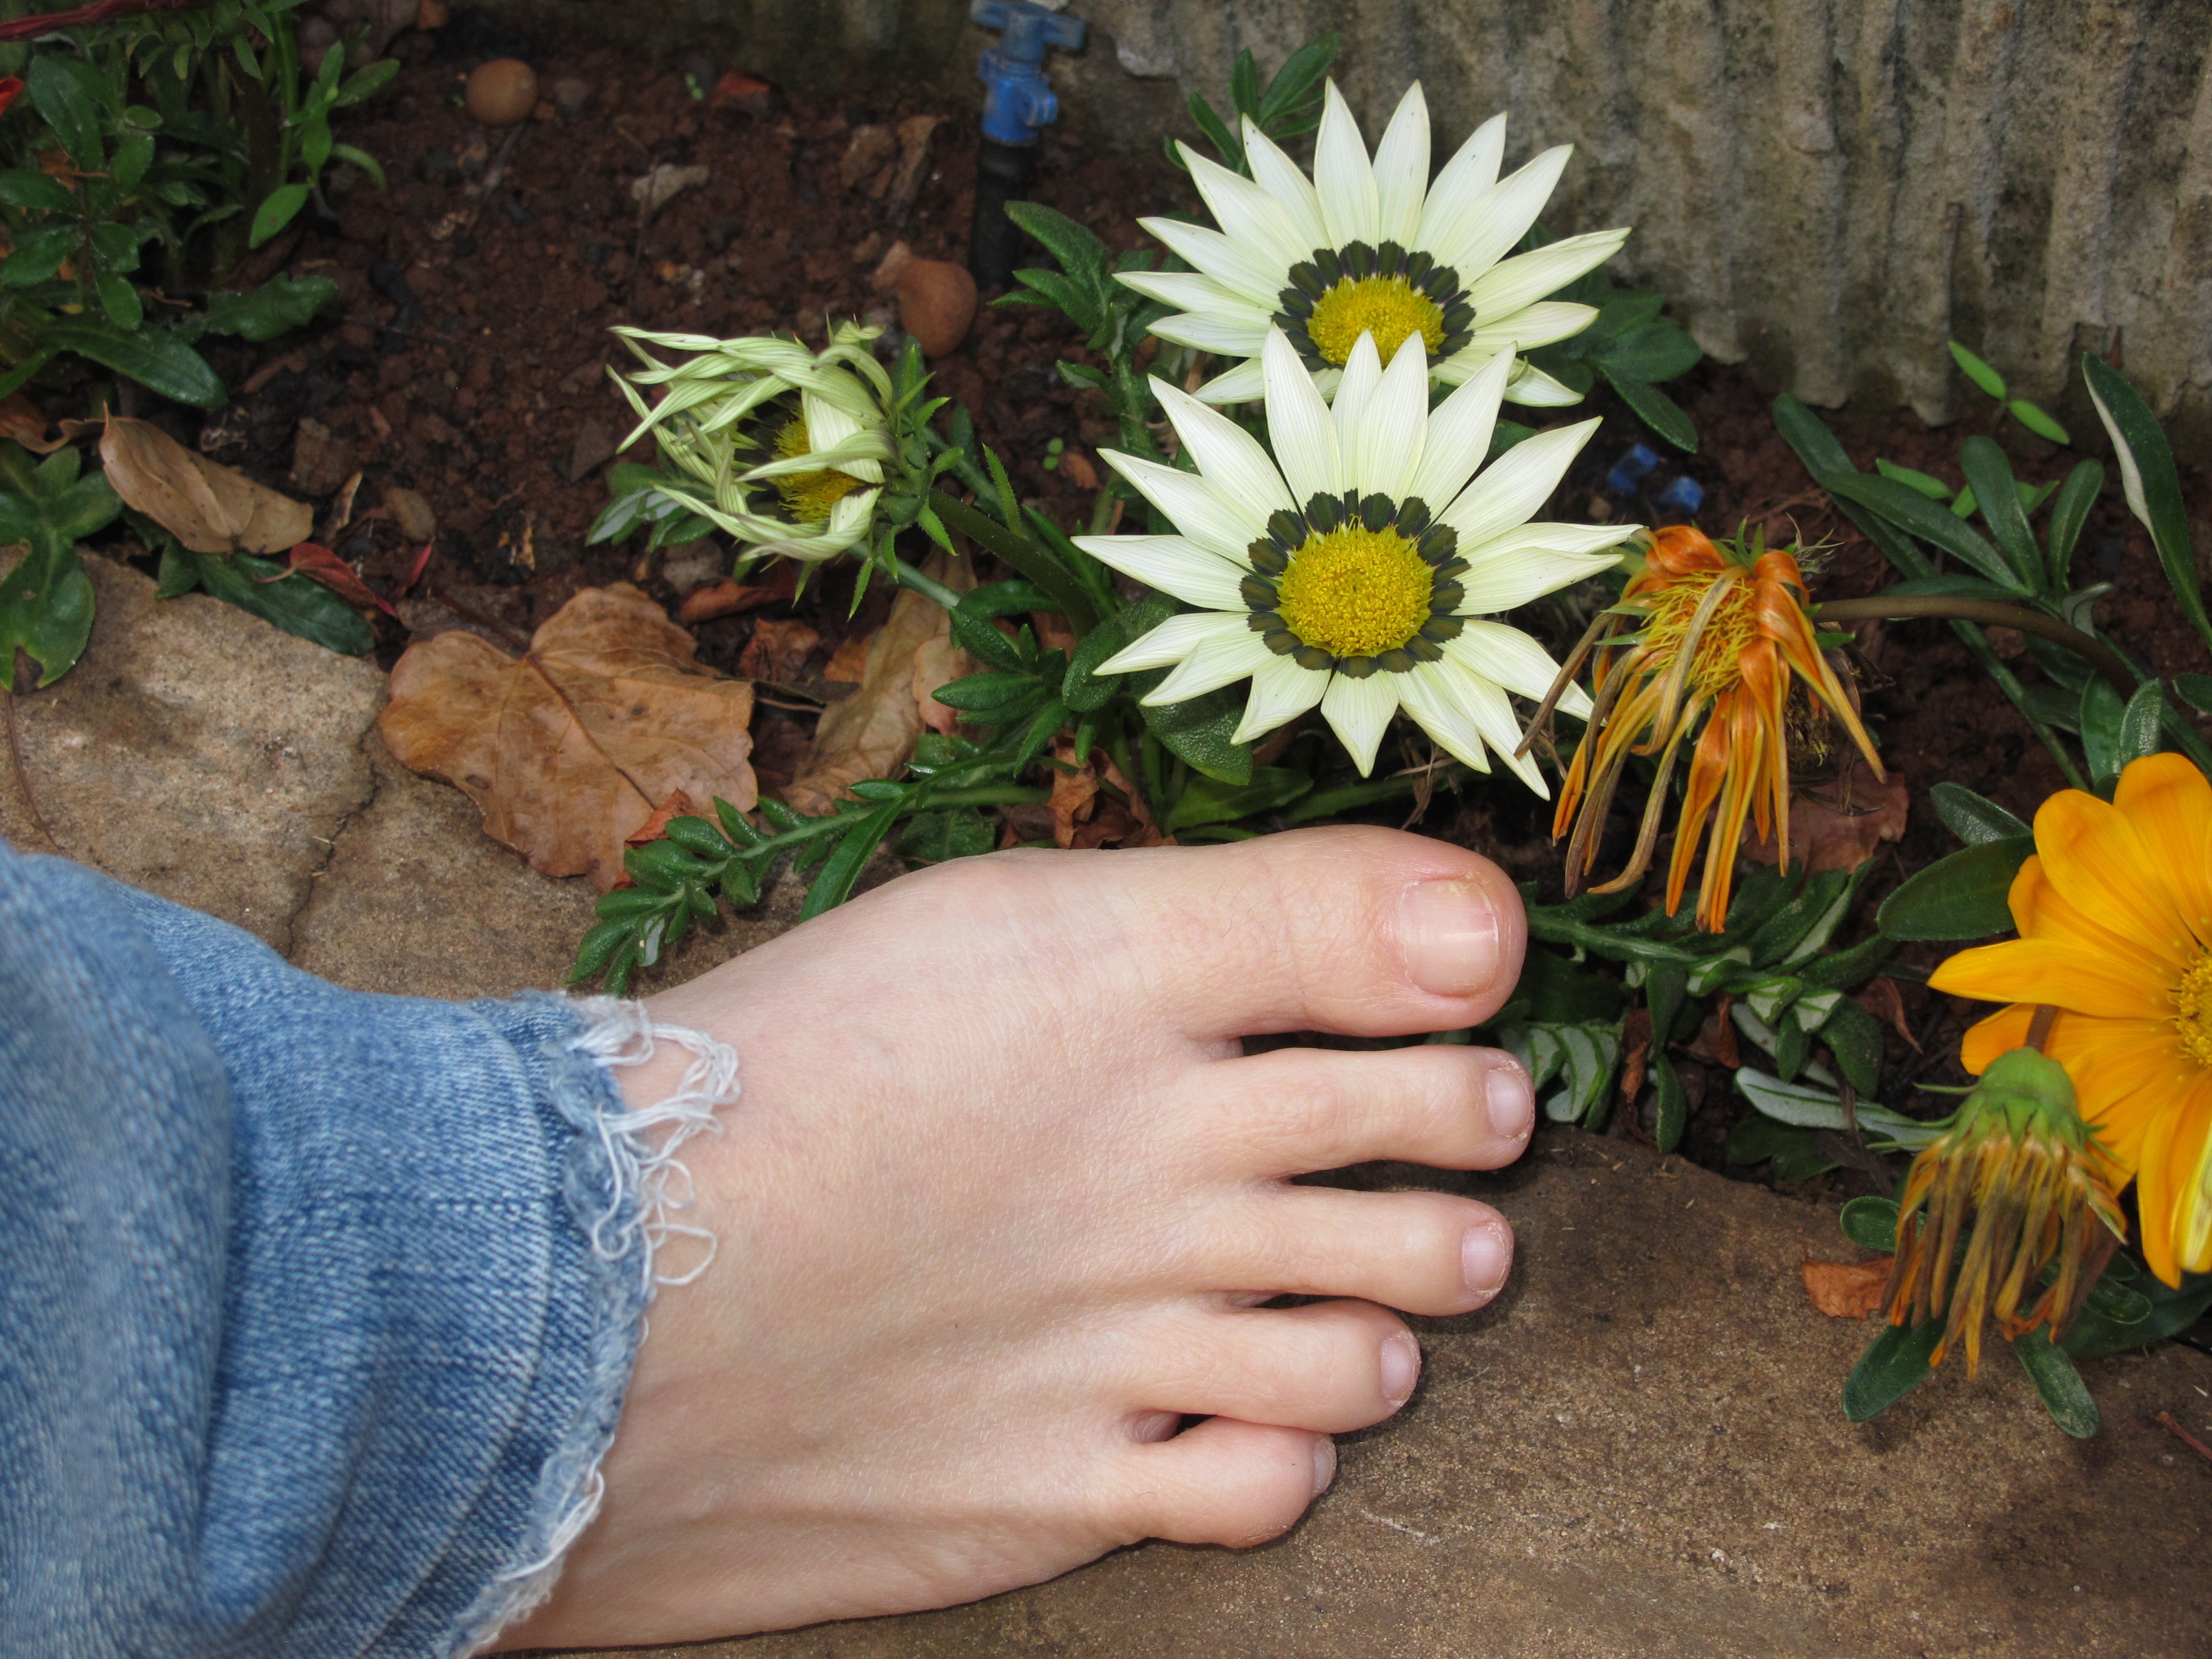
nature, plant, flower, spring, foot, botany, garden, flora, flowers, floristry, spring flowers, flowering plant, daisy family, flower bouquet, boost, floral design, land plant, flower arranging